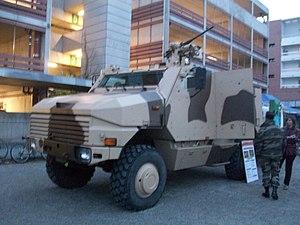
Présentation de véhicules de l'armée française devant Rivétoile, Strasbourg